Long Point (Cape Cod)

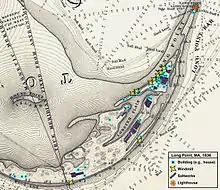
By 1836, Long Point had 34 buildings, plus 9 windmills for several saltworks.

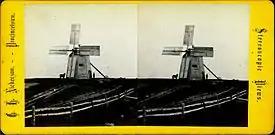
Stereoscopic view of a 19th-Century windmill, just one of the dozens that once dotted Provincetown's shoreline

The village had its own post office, a bakery, boat landings for 20 cod-fishing vessels, breakwaters, and several saltworks with nine windmills that were used to pump seawater into about of drying pans. With low costs and an endless supply of raw materials, the collection of sea salt was extremely profitable in the first part of the 19th century. Not only was salt shipped out for domestic consumption, but it was also used to supply the fishing industry, which dried and salted the catch to preserve the fish for shipment. The annual output of the saltworks on Long Point reached "five to six hundred hogsheads", or , "of extra quality salt." That represented just under 10% of Provincetown's total annual salt production of .